Academy of Athens (modern)

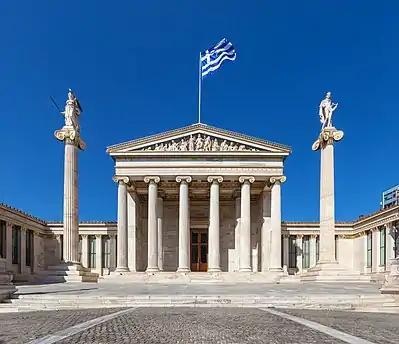
The main building of the Academy of Athens, one of Theophil Hansen's "Trilogy" in central Athens.

The Academy of Athens ("Akadimía Athinón") is Greece's national academy, and the highest research establishment in the country. It was established in 1926, with its founding principle tracing back to the historical Academy of Plato, and operates under the supervision of the Ministry of Education. The Academy's main building is one of the major landmarks of Athens.